Johan Wiland

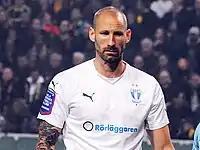
Wiland playing for Malmö FF in 2015

In July 2015, he transferred to Malmö FF, following the sale of their previous first choice goalkeeper Robin Olsen to PAOK FC in the Superleague Greece. Wiland signed a two-and-a-half-year deal with the side. During the same fall, Johan Wiland kept a clean sheet as Malmö won (2–0) against Celtic in the 2015–16 Champions League group play-off round on 25 August. Malmö advanced to the group stage with an aggregated score of 4–3. Eventually, Malmö finished last in their group, surpassed by European clubs Paris Saint-Germain and Real Madrid. Wiland kept a clean sheet in the home leg against Shaktar Donetsk on 21 October, as Malmö won 1–0 – thus claiming their only victory in the group stage.